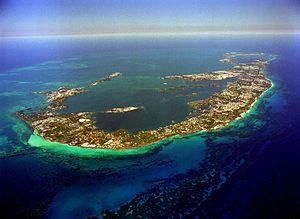
Bons baisers de Paris est un recueil de cinq nouvelles d'espionnage de l'écrivain britannique Ian Fleming mettant en scène le personnage de James Bond pour la huitième fois. Il est publié le 11 avril 1960 au Royaume-Uni. Une première traduction française partielle paraît en 1961 sous le titre James Bond en danger avant qu'une seconde traduction plus complète sorte en 1965 sous le titre définitif Bons baisers de Paris. Cet ouvrage marque un changement de format pour Ian Fleming qui avait écrit les sept précédentes aventures de James Bond sous forme de romans.